Describe the emotion expressed in this image:  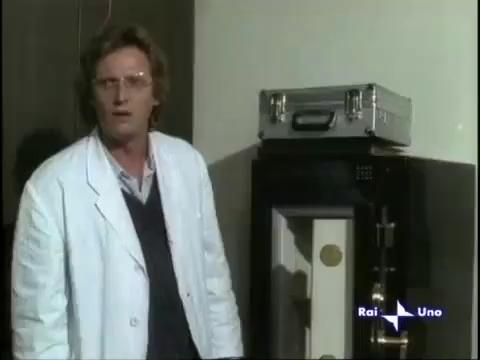
This person displays Suffering, valence and arousal with low intensity.